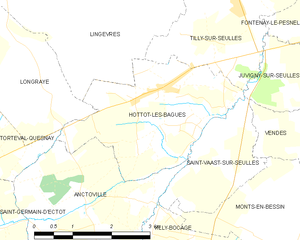
Hottot-les-Bagues
Kort over kommunen
Kort over kommunen
Hottot-les-Bagues er en kommune i Calvados departmentet i Basse-Normandie regionen i det nordvestlige Frankrig. Byen ligger 14 km sydøst for Bayeux.